Great Mackerel Beach

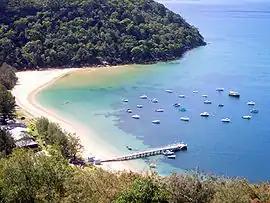
Great Mackerel Beach, photographed from the south

Great Mackerel Beach is a suburb about 43 kilometres north of the Sydney central business district, from 2016 in the local government area of Northern Beaches Council, Sydney, New South Wales, Australia, formerly part of Pittwater Council. It is on the western shores of Pittwater in Ku-ring-gai Chase National Park, beside Currawong Beach, and near Coasters Retreat and Palm Beach. The resident population was 50 at the ; the median age was 57, with an average of 0.3 children per family and an average of 1.7 people per household. The population was 36 at the , 301 at the , and 103 in 2006. there were 111 private dwellings, with many people not listed as residents occupying properties during school holidays and weekends.